Methodist Deaconess Institute—Esther Hall

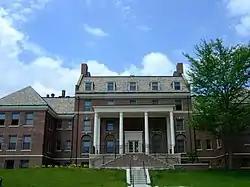

The Methodist Deaconess Institute—Esther Hall, also known as Hawthorn Hill Apartments, is a historic building located in Des Moines, Iowa, United States. This building has been known by a variety of titles. They include the Bible Training School, Women's Foreign Missionary Society; Women's Home Missionary Society-Bible Training School; Iowa National Bible Training School; Iowa National Esther Hall & Bidwell Deaconess Home; Hawthorn Hill; and Chestnut Hill. The Women's Home Missionary Society of the Methodist Episcopal Church established a Des Moines affiliate in 1896. Part of their responsibilities was to oversee the work of deaconesses of the church. At about the same time a Bible training school was established at Iowa Methodist Hospital's School of Nursing.